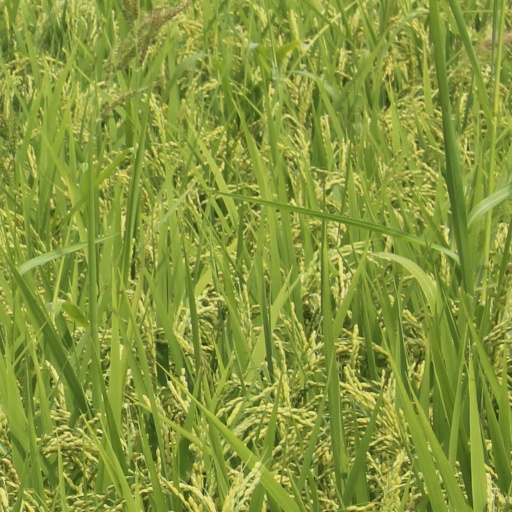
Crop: rice